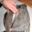
Label: flatfish